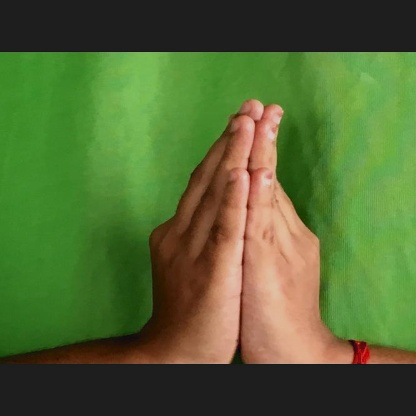
Mudra: Anjali